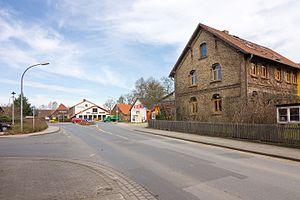
Schwülper est une municipalité allemande du land de Basse-Saxe et l'arrondissement de Gifhorn. En 2014, elle comptait 7 004 hab.